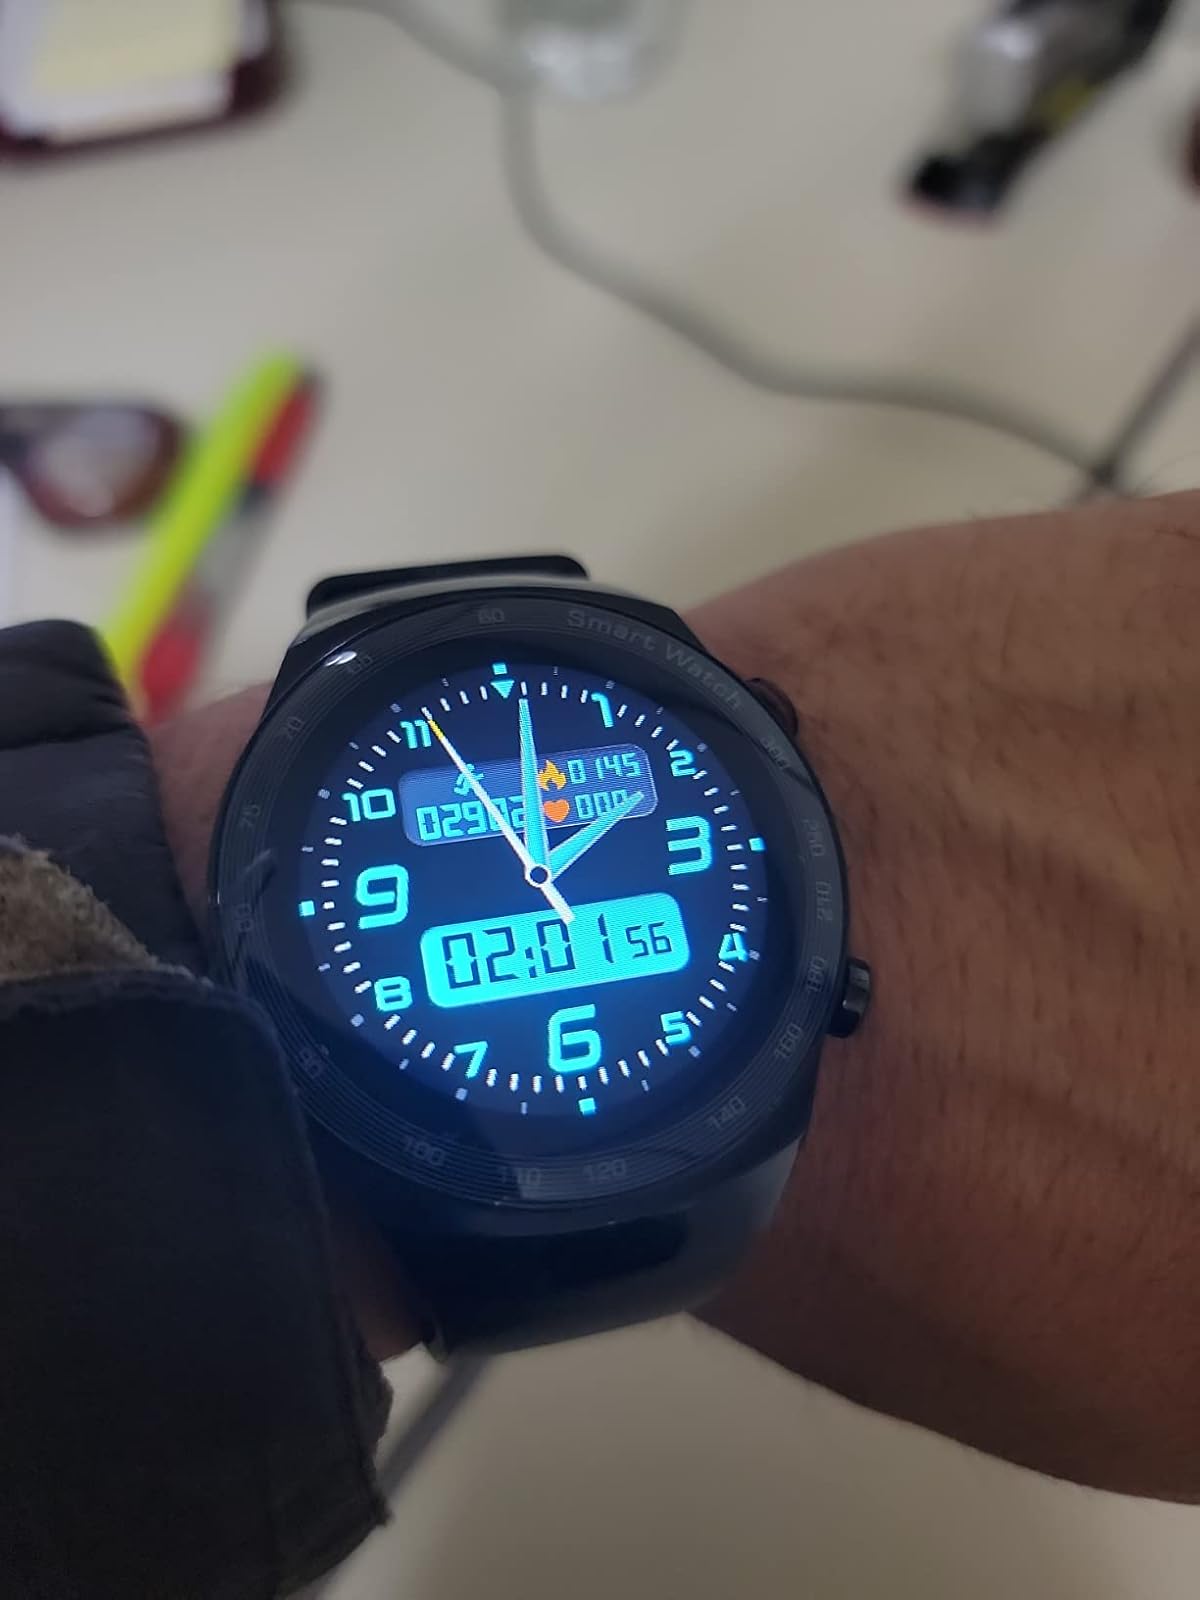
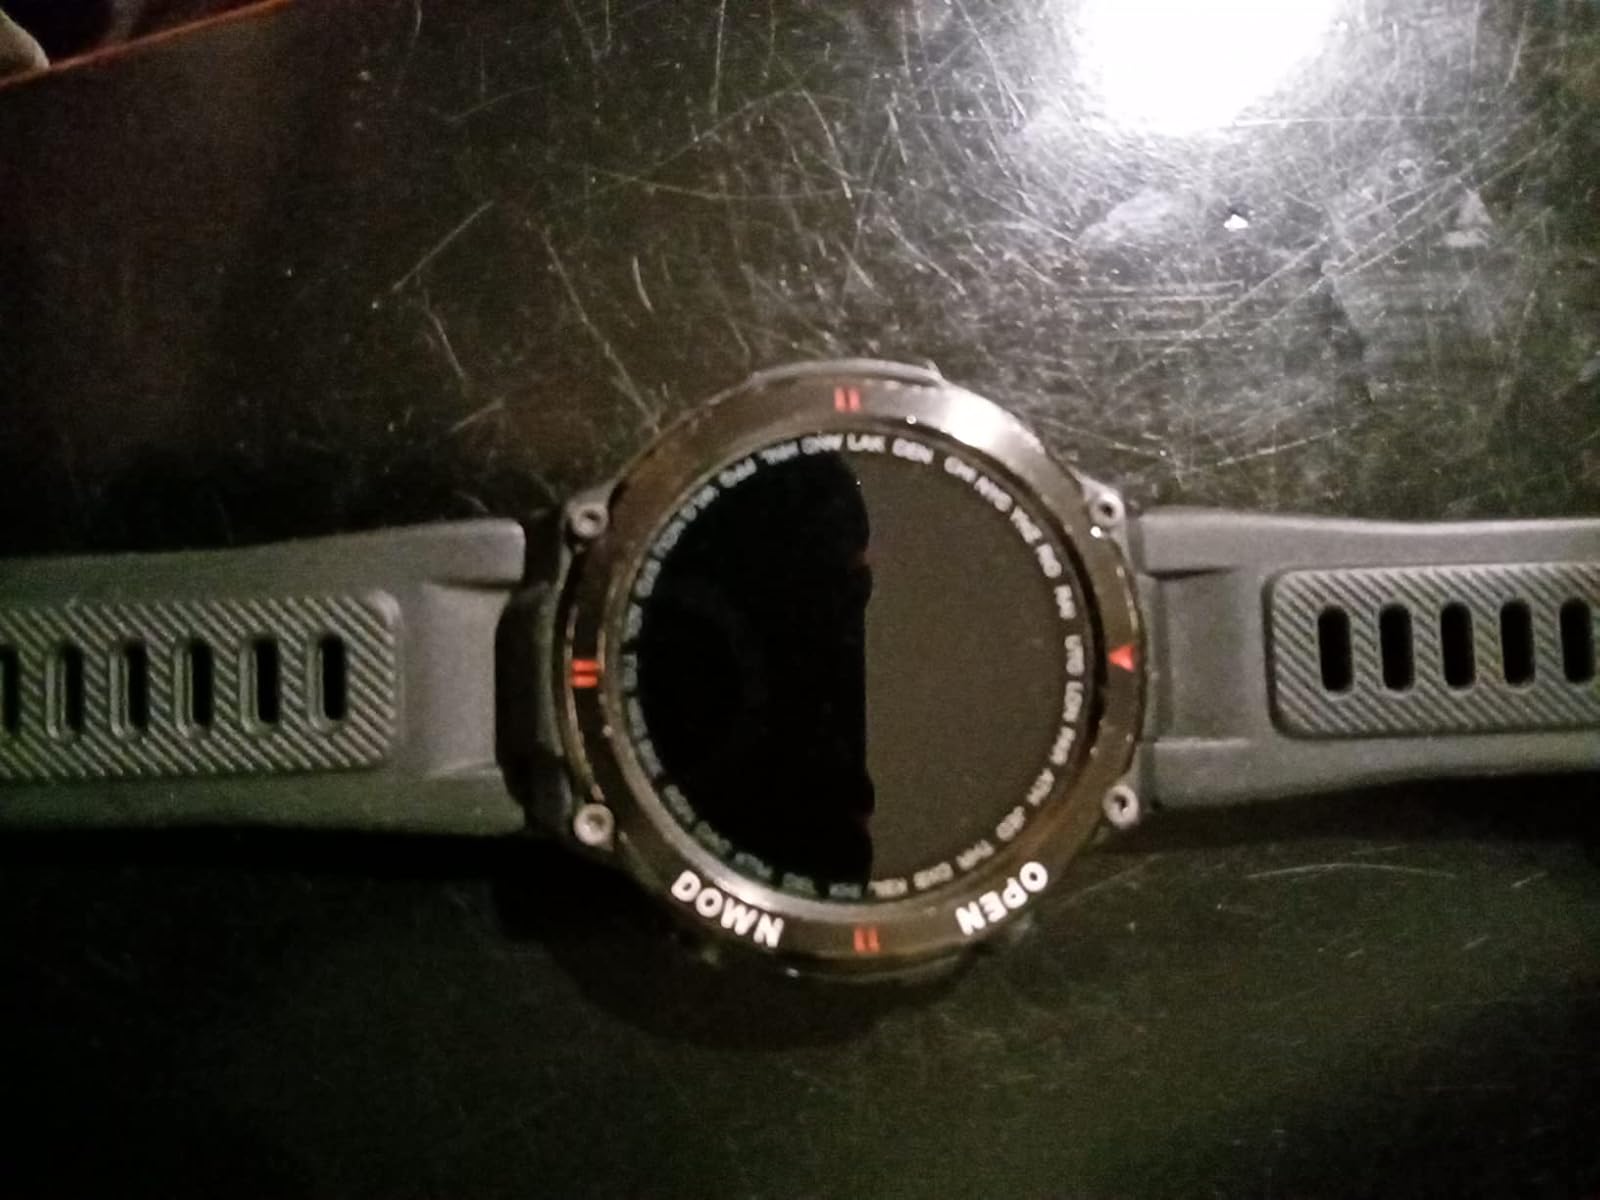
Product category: smartwatch
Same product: no